Wladimir Klitschko

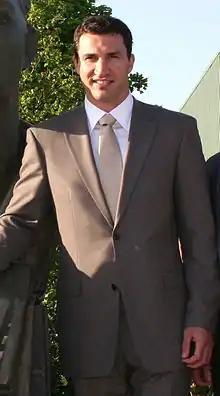
Klitschko in 2010

Following the match with Chambers, a unification fight between Klitschko and David Haye, who, as of November 2009, had held the WBA title, appeared to be in the offing. Klitschko called out the Briton on YouTube in April 2010, stating, "I want to send this message to boxing fans and directly to David Haye. David, you've bitched out on fighting both Klitschko brothers twice already and now's the time to make it happen. On behalf of the boxing fans around the world, I am officially calling you out to fight me. You can't run away from me forever and you need to follow through with this fight if you want to be respected. I'm ready. What're you waiting for?"